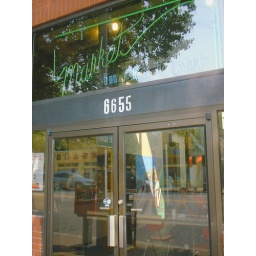
Craft Alliance across the street is reflected in the glass